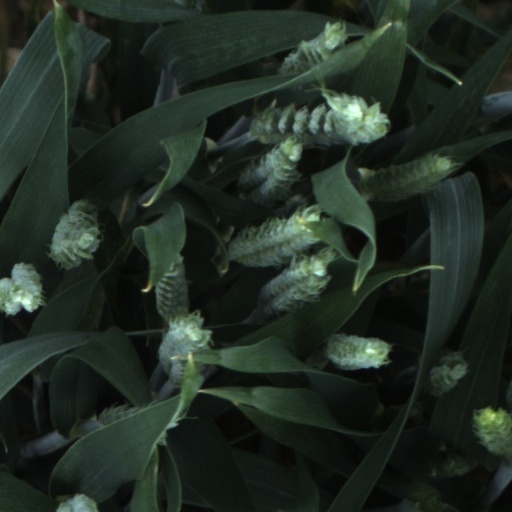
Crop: wheat